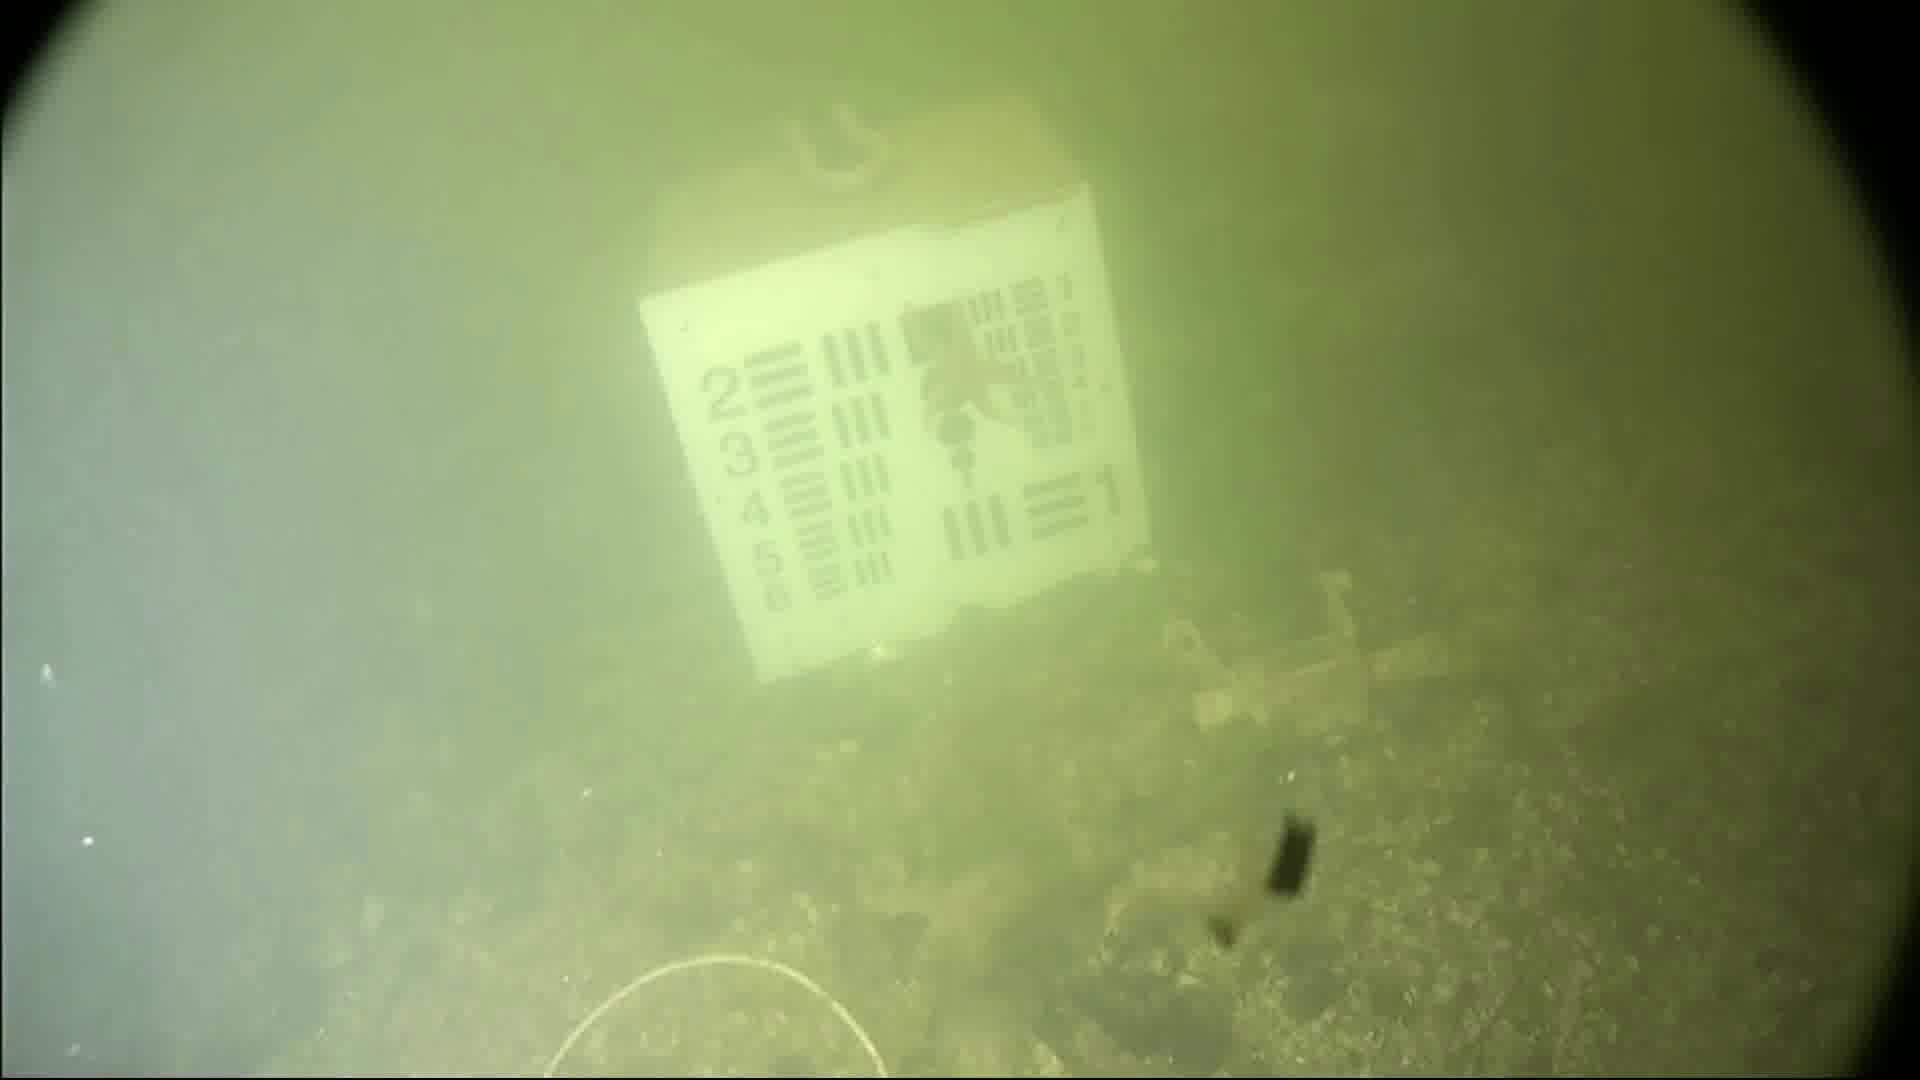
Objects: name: starfish